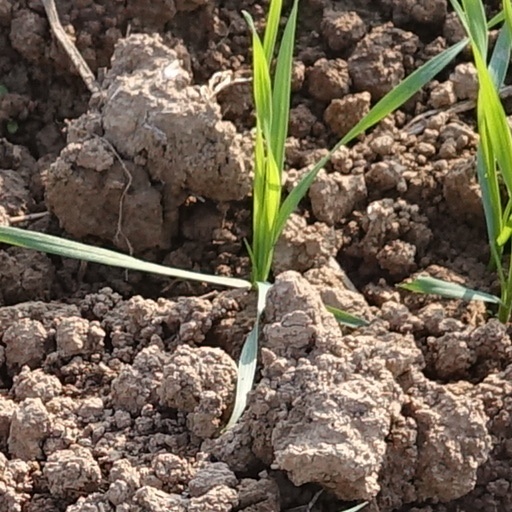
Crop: wheat